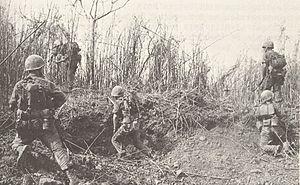
Le 3ᵉ régiment de Marines est un régiment d'infanterie du Corps des Marines des États-Unis basé à Marine Corps Base Hawaii. Il relève de la 3e Division de Marines et de la IIIe Marine Expeditionary Force.